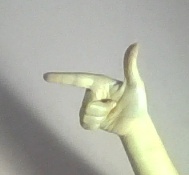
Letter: yaa